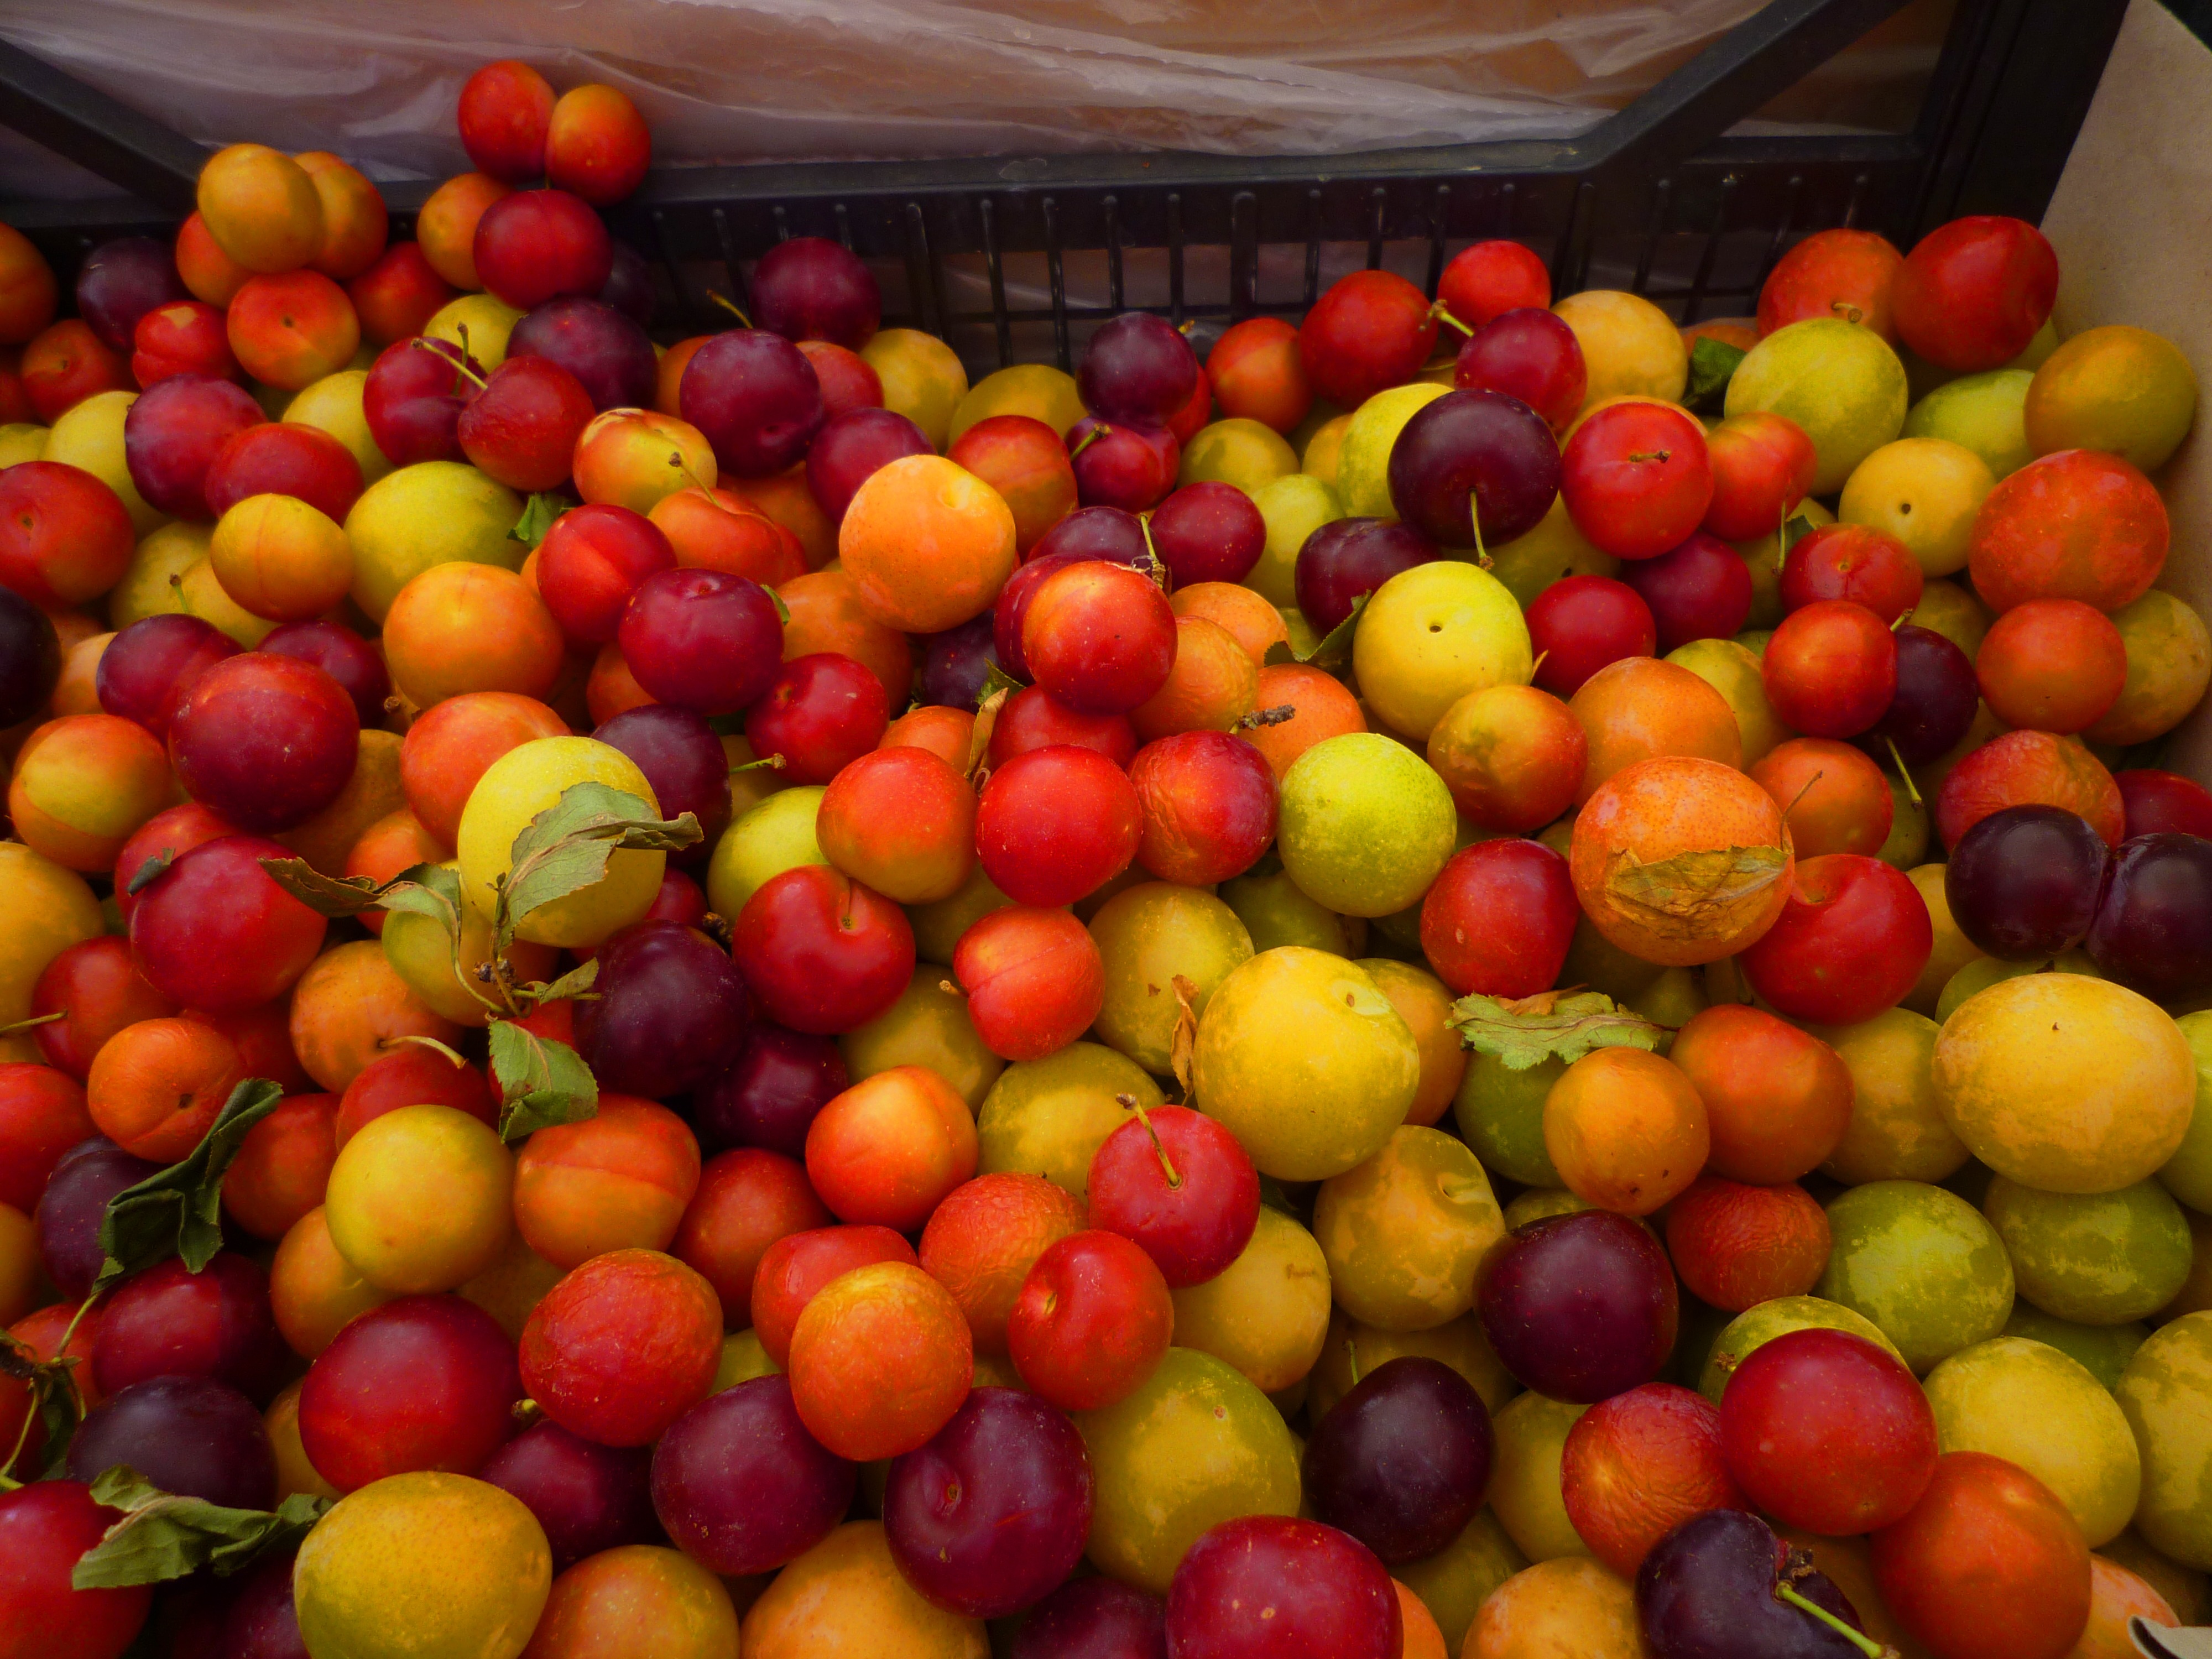
plant, fruit, sweet, orange, food, red, produce, vegetable, market, colorful, tomato, fruits, plums, frisch, citrus, farmers local market, flowering plant, land plant